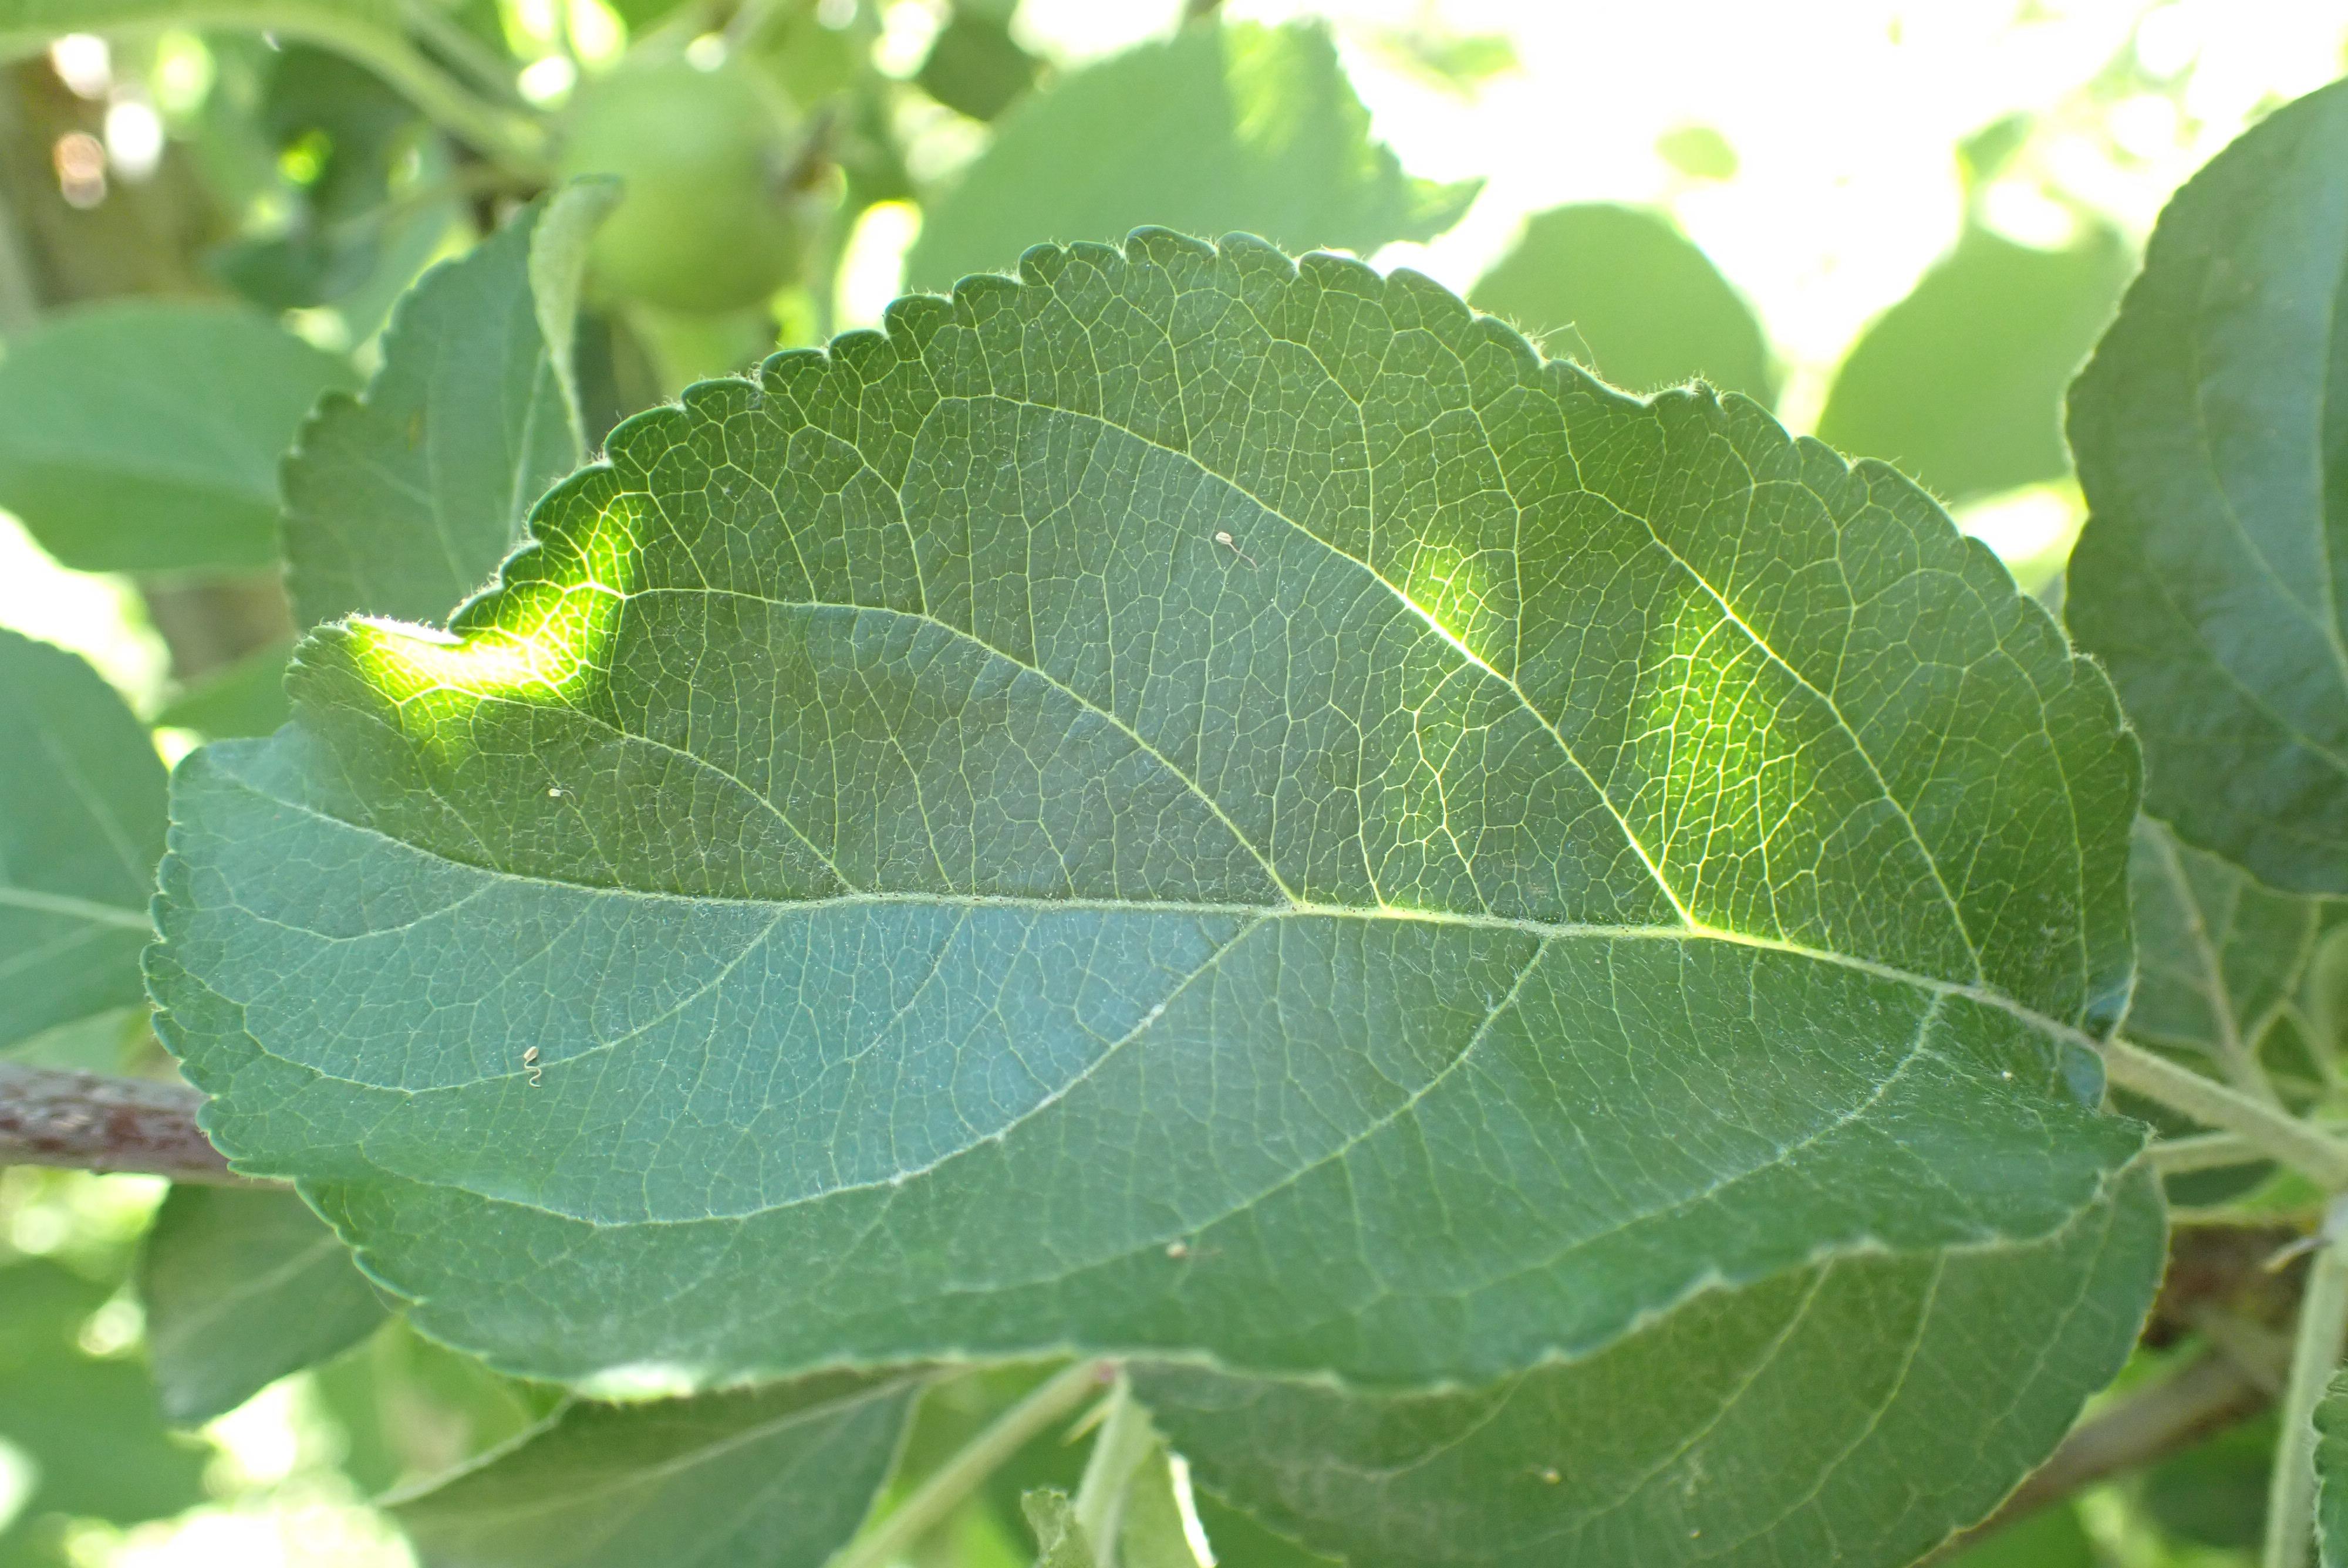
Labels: healthy